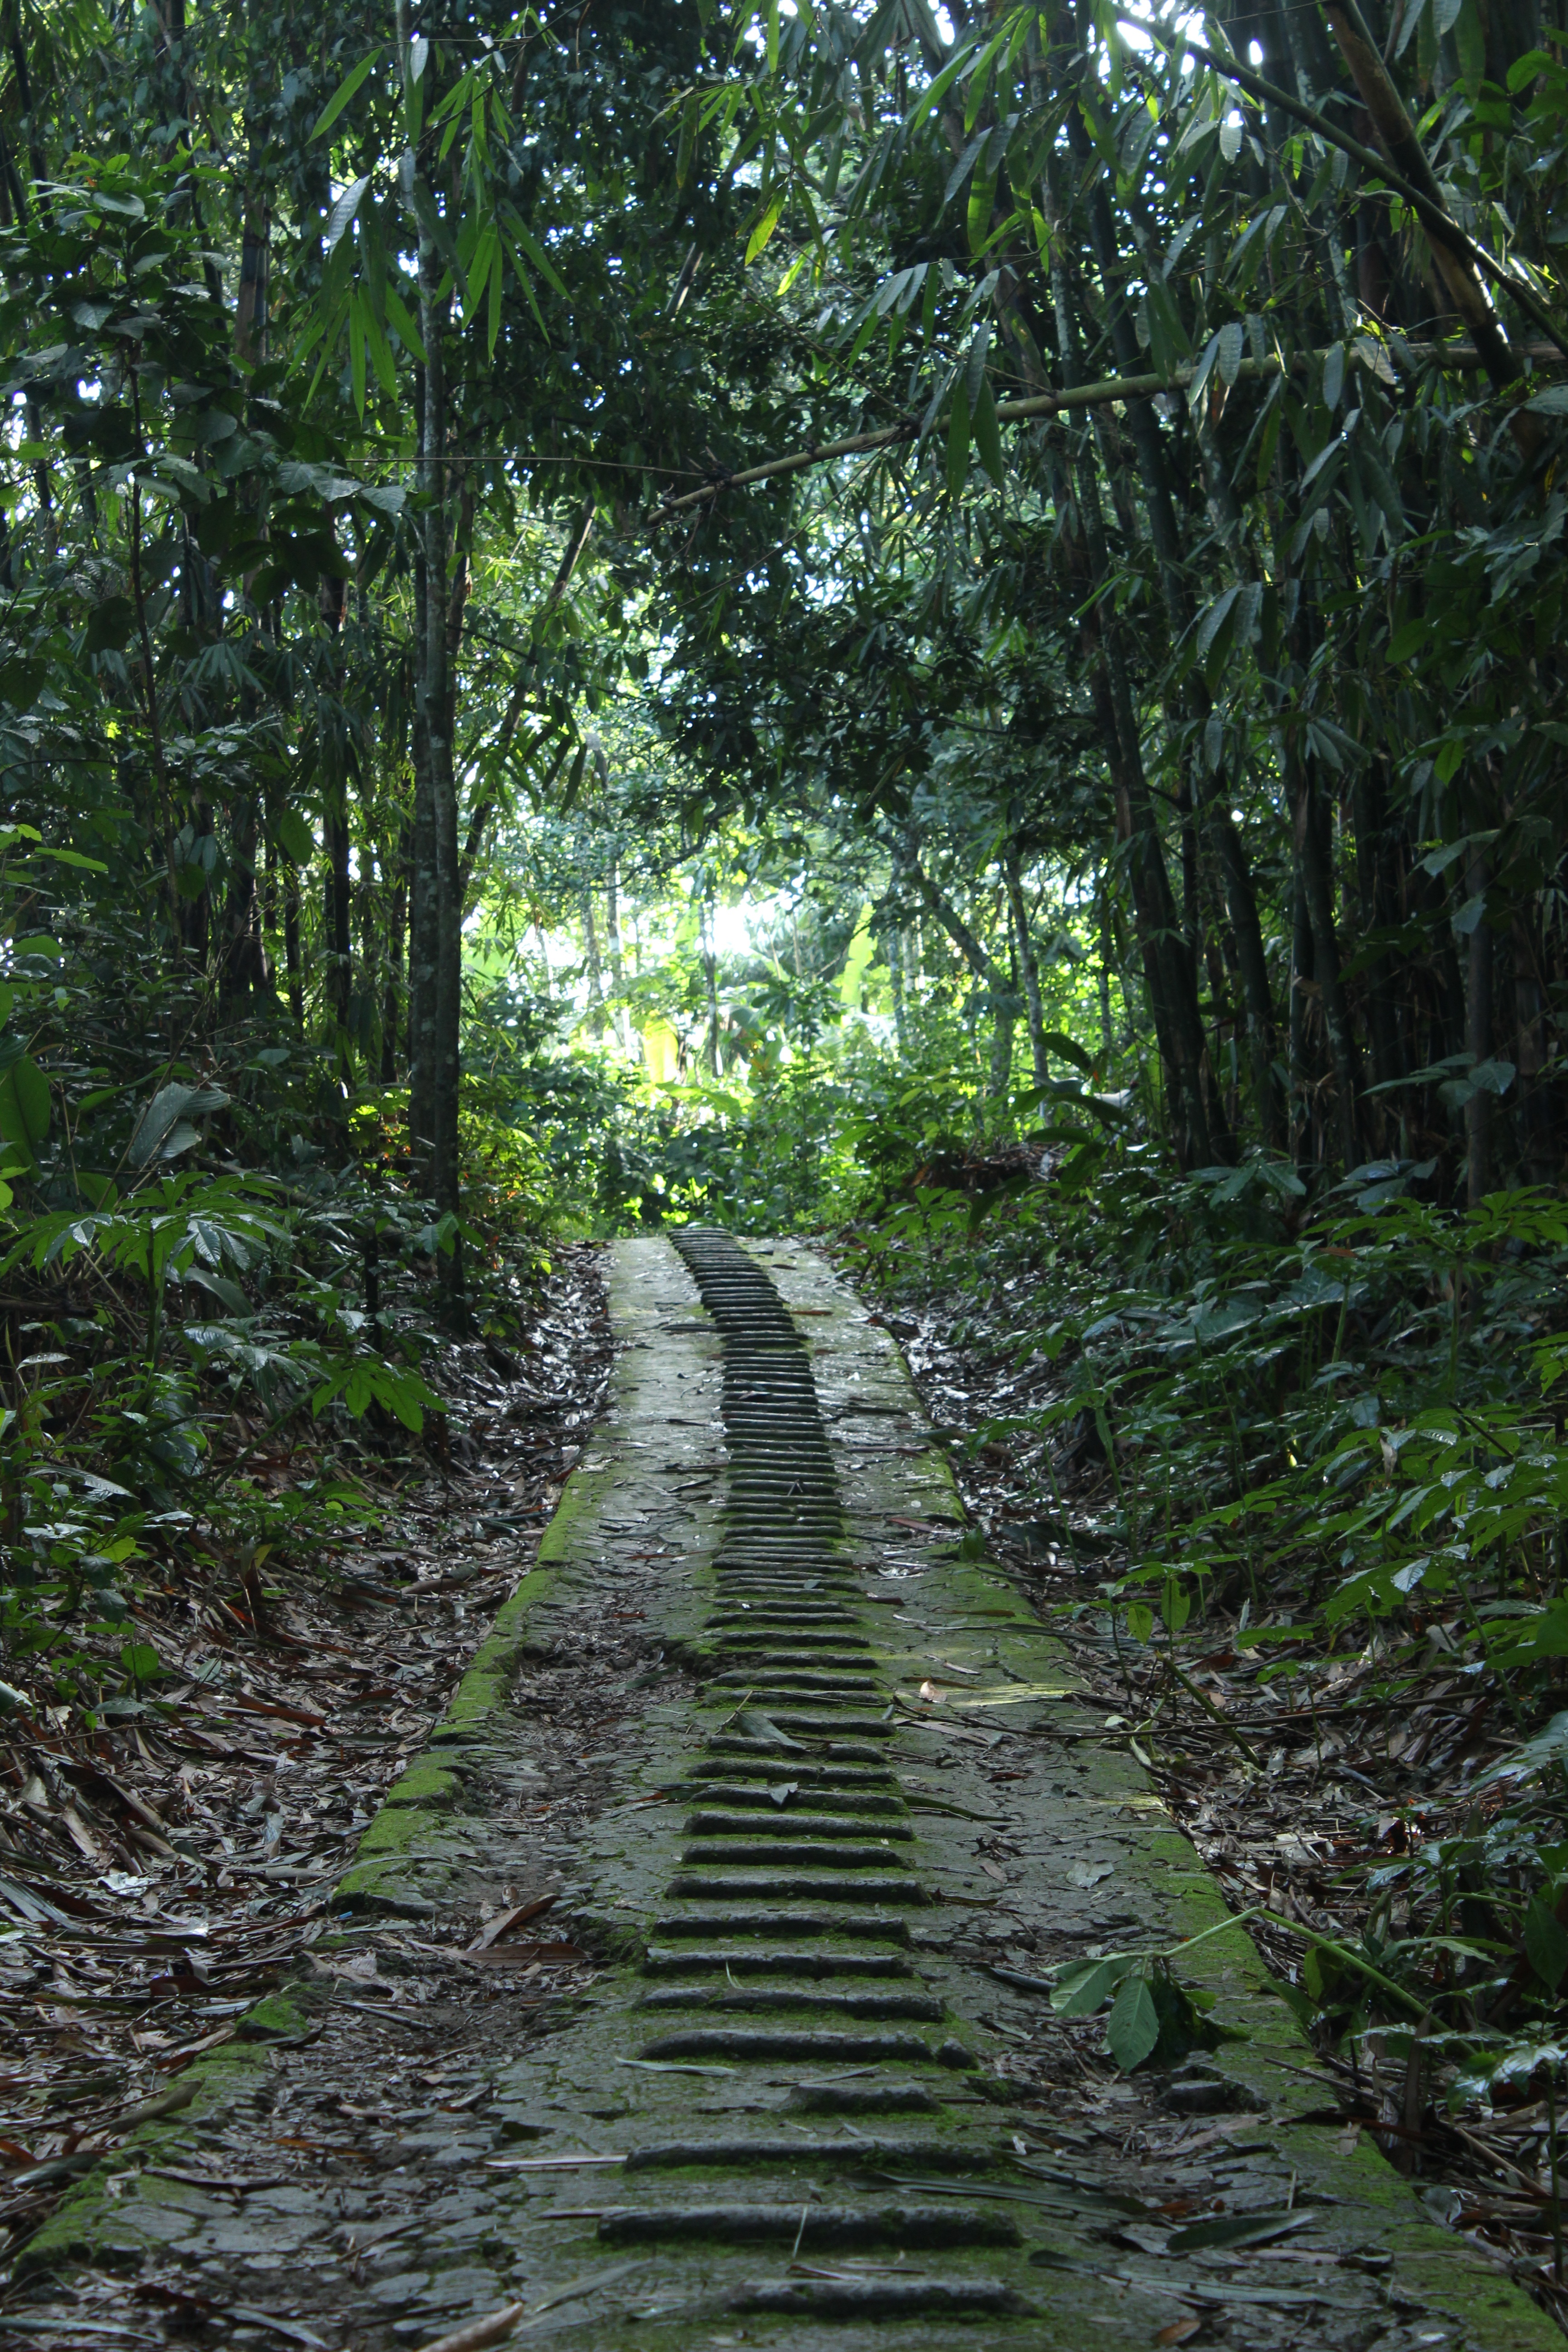
tree, nature, forest, grass, swamp, road, trail, sunlight, leaf, wild, stream, portrait, green, jungle, tropical, natural, fresh, botany, flora, vegetation, rainforest, wetland, way, woodland, habitat, ecosystem, biome, old growth forest, natural environment